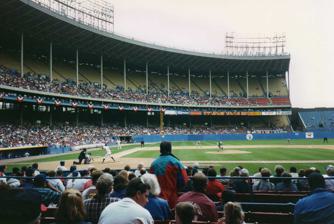
Building: Cleveland Stadium
Country: United States of America
Year built: 1931
Former multi-purpose stadium in Cleveland, Ohio This article is about the former stadium. For the current stadium which replaced it, see Huntington Bank Field . Cleveland Stadium Municipal Stadium Cleveland Municipal Stadium Lakefront Stadium The stadium in 1955 Address 1085 West 3rd Street Cleveland United States Public transit Union Depot (1931–1953) Owner City of Cleveland Operator City of Cleveland (1931–1973) Cleveland Stadium Corporation (1973–1995) Capacity Baseball : 74,438 ( 1993 ) originally 78,000 ( 1932 ) Football : 81,000 ( 1995 ) Field size Left Field – 322 ft (98 m) Left-Center – 385 ft (117 m) Center Field – 400 ft (122 m) Right-Center – 385 ft (117 m) Right Field – 322 ft (98 m) Backstop – 60 ft (18 m) Cleveland Municipal Stadium U.S. National Register of Historic Places Show map of Cleveland Show map of Ohio Show map of the United States Coordinates 41°30′24″N 81°41′50″W / 41.50667°N 81.69722°W / 41.50667; -81.69722 NRHP reference No. 87002287 Added to NRHP November 13, 1987 Surface Natural grass Construction Broke ground June 24, 1930 Opened July 1, 1931 Renovated 1947 (inner fence installed) 1967 (new seats) 1974 (new scoreboard, suites) Closed December 17, 1995 Demolished November 4, 1996-Early 1997 Construction cost US$3 million ($60.1 million in 2023 dollars ) Architect Walker & Weeks Osborn Engineering Company General contractor Biltmore Construction Tenants Cleveland Indians ( MLB ) 1932–1933, 1937–1993 Cleveland Browns ( AAFC / NFL ) 1946–1995 Cleveland Rams ( AFL /NFL) 1936, 1939–1941 Cleveland Indians (NFL) 1931 Western Reserve Red Cats ( NCAA ) 1933 John Carroll Blue Streaks ( NCAA ) 1933–1942, 1946–1951 Cleveland Stokers ( NASL ) 1967–1968 Great Lakes Bowl ( NCAA ) 1947 Cleveland Stadium , commonly known as Municipal Stadium , Lakefront Stadium or Cleveland Municipal Stadium , was a multi-purpose stadium located in Cleveland, Ohio . It was one of the early multi-purpose stadiums, built to accommodate both baseball and football. The stadium opened in 1931 and is best known as the long-time home of the Cleveland Indians of Major League Baseball (MLB), from 1932 to 1993 (including 1932– 1946 when games were split between League Park and Cleveland Stadium), and the Cleveland Browns of the National Football League (NFL), from 1946 to 1995 , in addition to hosting other teams, other sports, and concerts. The stadium hosted three AAFC Championship Games, six NFL Championship Games, served as one of the host venues of the 1948 and 1954 World Series to go along with being a four-time host of the Major League Baseball All-Star Game and the site of the original Dawg Pound , Red Right 88 , and The Drive . Through most of its tenure as a baseball facility, the stadium was the largest in Major League Baseball by seating capacity , seating over 78,000 initially and over 74,000 in its final years. It was superseded only by the Los Angeles Memorial Coliseum from 1958 to 1961, while it was the temporary home of the Los Angeles Dodgers , and by Mile High Stadium in 1993, the temporary home of the expansion Colorado Rockies . For football, the stadium seated approximately 80,000 people, ranking as one of the larger seating capacities in the NFL. Former Browns owner Art Modell took over control of the stadium from the city in the 1970s and while his organization made improvements to the facility, it continued to decline. The Indians played their final game at the stadium in October 1993 and moved to Jacobs Field the following season. Although plans were announced to renovate the stadium for use by the Browns, in 1995 Modell announced his intentions to move the team to Baltimore citing the state of Cleveland Stadium as a major factor. The Browns played their final game at the stadium in December 1995, after which they were renamed the Baltimore Ravens . As part of an agreement between Modell, the city of Cleveland, and the NFL, the Browns were officially deactivated for three seasons and the city was required to construct a new stadium on the Cleveland Stadium site. Cleveland Stadium was demolished in 1996 to make way for Cleveland Browns Stadium , which opened in 1999. Much of the debris from the demolition was placed in Lake Erie to create an artificial reef. History The impetus for Cleveland Stadium came from city manager William R. Hopkins , Cleveland Indians' president Ernest Barnard , real estate magnate and future Indians' president Alva Bradley , and the Van Sweringen brothers , who thought that the attraction of a stadium would benefit area commerce in general and their own commercial interests in downtown Cleveland in particular. However, some have incorrectly stated that it was built in a failed bid to attract the 1932 Summer Olympics , which had been awarded to Los Angeles in 1923, long before ground was broken on the stadium. Another common misconception is that Cleveland Stadium was a Works Progress Administration project; in fact, the WPA was not created until 1935, four years after the stadium was built. In November 1928, Cleveland voters passed by 112,448 to 76,975, a 59% passage rate, with 55% needed to pass, "a US$2.5 million levy for a fireproof stadium on the Lakefront." Actual construction costs overran that amount by $500,000. Construction Cleveland Stadium under construction in 1931 Cleveland Stadium and skyline, 1940s Built during the administrations of city managers William R. Hopkins and Daniel E. Morgan , it was designed by the architectural firms of Walker and Weeks and by Osborn Engineering Company . It featured an early use of structural aluminum. The stadium was dedicated on July 1, 1931.  On July 3, 1931, it hosted a boxing match for the National Boxing Association World Heavyweight Championship between Max Schmeling and Young Stribling , with 37,000 fans in attendance. Schmeling retained his title by a technical knockout victory in the 15th round. The Donald Gray Gardens were installed on the stadium's north side in 1936 as part of the Great Lakes Exposition . They remained until construction started on Cleveland Browns Stadium in 1997. Tenants Indians The stadium was built for football as well as for the Cleveland Indians , who played their first game there on July 31, 1932, losing to the Philadelphia Athletics ' great pitcher Lefty Grove 1–0 while attracting a then-major-league-record crowd of 80,184. The Indians played all of their games at the stadium from the middle of the 1932 season through 1933.  However, the players and fans complained about the huge outfield , which reduced the number of home runs.  Moreover, as the Great Depression worsened, attendance plummeted. The Indians returned to their smaller previous home, League Park , which was owned by the team, for all of the 1934 and 1935 seasons. The Indians used the stadium to host the 1935 Major League Baseball All-Star Game and returned to the stadium in 1936 to host the New York Yankees on August 2 as part of the Great Lakes Exposition , drawing a crowd of 65,342. In 1937, the Indians began playing Sunday and holiday games at Cleveland Stadium during the summer, adding selected important games there in 1938. League Park lacked field lighting, so the emergence of night baseball in the 1930s led to the addition of night games to the schedule after lights were installed at the stadium in 1939. In 1940 and from 1942 on, the Indians played the majority of their home slate at the stadium, abandoning League Park entirely after the 1946 season . They remained at Cleveland Stadium until the end of the 1993 season , after which they moved to Jacobs Field . View of center field in 1993. Lake Erie is visible just outside the stadium. Visible beyond the outfield wall is a portion of the original (larger) outfield area. The stadium foreshadowed problems that would emerge 40 years later when cookie-cutter stadiums were in vogue.  Due to the fundamentally different sizes and shapes of baseball and football fields, the baseball sight lines generally left much to be desired. Many of the seats in the upper deck were too far from the field to be of any use during the regular season. The original baseball playing field was so large that an inner fence was constructed in 1947 to cut down the size of the spacious outfield. Even after the fence was installed, the distance markers on the bleacher walls remained visible for many years: 470 feet (140 m) from home plate to the bleachers in straightaway center field, 463 feet (141 m) to either corner of the bleachers, and 435 feet (133 m) to the far corners of the main stands in left-center and right-center. No player ever hit a home run into the center field bleachers .  According to his autobiography, Veeck – As in Wreck , Indians owner Bill Veeck would move the fence in or out, varying by as much as 15 feet (4.6 m), depending on how it would favor the Indians, a practice that ended when the American League specifically legislated against moving fences during the course of a given season. But over the years, various ownerships tinkered with the position of the fence from time to time. Like some other facilities built before warning tracks became standard, the stadium had an earthen berm in front of the center field wall. After the inner fence was installed, the berm was still visible during football season. Jim Palmer was convinced that the pitcher's mound at the stadium was taller than most. "The mound was, despite whatever the rules claim, just a little lower than Mount Kilimanjaro ." The facility, located just south of Lake Erie , was known for the biting cold winds that would blow into the stadium in winter, as well as during much of the spring and fall. Because of its proximity to the lake during hot summer nights, its lights attracted swarms of midges and mayflies . Game 2 of the 2007 American League Division Series at Jacobs Field on October 5, 2007, brought back memories of the old stadium, when swarms of midges (misidentified by the television announcers as mayflies) infested the field, particularly the pitcher's mound. The Indians set three Major League attendance records during the 1948 season, when they won the American League pennant and World Series behind pitcher Bob Feller and shortstop/player-manager Lou Boudreau . That season, Cleveland had the highest single season attendance, 2,620,627, which was not eclipsed until 1962 by the Los Angeles Dodgers , largest regular season night game attendance of 72,434 for the first major league start of Satchel Paige , and biggest World Series game attendance of 86,288 for game 5 on October 10, 1948. However, during the Indians' lean years from the 1960s through the 1990s, they rarely attracted more than 30,000 people, and even crowds of 40,000 looked sparse in the cavernous environment. After the Indians were eliminated from the pennant race in 1949, as a black humor -themed stunt they held a mock funeral procession on the field and buried their 1948 pennant behind the center field fence. Due to the large size of the facility, the Indians began using a bullpen car in 1950. In addition to the 1935 MLB All-Star Game, Cleveland Stadium also hosted three additional all-star games: 1954 , 1963 , and 1981 . Cleveland Stadium and Yankee Stadium are the only venues to host four MLB all-star games. On May 15, 1981, Len Barker threw a perfect game at the stadium, the second in franchise history and eighth in modern Major League history. The final Indians home game at Cleveland Stadium was held October 3, 1993, a 4–0 loss to the Chicago White Sox in front of 72,390 fans. During the game, fans, led by comedian Bob Hope , who grew up an Indians fan and was once a part-owner, sang a version of his signature song " Thanks for the Memory " with special lyrics for the occasion. Browns During the last Browns game played in the stadium, December 17, 1995, against the Cincinnati Bengals . The Cleveland Browns , originally members of the All-America Football Conference (AAFC), began playing at the facility in 1946, and played there through 1995. The stadium was the site of the AAFC Championship game in 1946, 1948 and 1949, all Browns wins. The Browns joined the NFL in 1950 and hosted the NFL Championship Game in 1950 , 1952 , 1954 , 1964 , and 1968 , winning titles in 1950, 1954, and 1964. The first Browns game at the stadium was also the first AAFC game, when the Browns hosted the Miami Seahawks on September 6, 1946. The Browns won the game 44–0 and drew 60,135 fans, what was then a record for a professional football crowd. During the 1980s, the center field bleachers at the east end of the stadium were home to many of the club's most avid fans and became known as the Dawg Pound after the barks that fans made to disrupt opposing teams' offensive plays. The fans were copying Browns players Hanford Dixon and Frank Minnifield , who frequently appeared to bark to each other and to the opposition. Some of the fans even wore dog masks and threw dog biscuits at opposing players. The Dawg Pound was included in the design of Cleveland Browns Stadium (built on the same site as Cleveland Stadium), where the east end zone also has bleacher seating. The stadium was also the site of two notable moments in Cleveland sports and Browns history. In a 1981 divisional playoff game on January 4, Browns quarterback Brian Sipe was intercepted in the end zone with less than a minute remaining in the game, resulting in a 14–12 loss to the Oakland Raiders . The game has since been referred to by the name of the pass play, Red Right 88 . Six years later, during the 1987 AFC Championship game on January 11, John Elway led the Denver Broncos on what is referred to as The Drive , a 98-yard touchdown drive with 5:32 left that tied the game and sent it into overtime. The Broncos ultimately prevailed 23–20. The final game in the stadium was held December 17, 1995, an emotional 26–10 win over the Cincinnati Bengals , the Browns' final game before the franchise was officially deactivated until 1999 .  At the end of that game, many fans cut and removed their seats. Football Indians and Rams Prior to the arrival of the Browns, the stadium was briefly the home field for two other NFL teams, the Cleveland Indians in 1931, and the Cleveland Rams from 1936 to 1937 and again from 1939 to 1941. The football Indians played two home games in their 1931 season , a 6–0 win over the Brooklyn Dodgers and a 14–0 loss to the Chicago Cardinals . The team drew a crowd of around only 2,000 spectators for the September 26th game against Brooklyn and 10,000 for the loss to the Cardinals on November 8. The Rams were founded in 1936 as members of the second American Football League and joined the NFL in 1937. They played home games at the stadium their first two seasons, before moving to the smaller Shaw Stadium in 1938. The Rams returned to the stadium in 1939 and played home games there through the 1941 season before moving to League Park for the remainder of their time in Cleveland. The team returned to the stadium one last time to host the 1945 NFL Championship Game , a 15–14 win in what was the final Rams game in Cleveland before the team relocated to Los Angeles. Seating capacity Baseball Years Capacity 1932–1949 78,811 1950–1966 73,811 1967–1968 74,056 1969–1975 76,966 1976–1980 76,713 1981 76,685 1982–1988 74,208 1989–1993 74,483 Football Years Capacity 1932–1946 83,000 1947 77,563 1948–1951 77,707 1952–1961 78,207 1962–1964 78,166 1965 77,096 1966 77,124 1967–1974 79,282 1975–1976 80,165 1977 80,233 1975–1980 80,385 1981–1982 80,322 1983–1991 80,098 1992–1995 78,512 Records and milestones July 1, 1931 – Dedication July 3, 1931 – Opening event: World Heavyweight Championship boxing match between Max Schmeling and Young Stribling , with 37,000 fans in attendance. July 31, 1932 – First Cleveland Indians game, vs. Philadelphia Athletics (loss, 1–0); pitched by Mel Harder December 16, 1945 – The Cleveland Rams defeated the Washington Redskins 15–14, to win the NFL championship. Twenty-seven days later the Rams moved to Los Angeles. December 24, 1950 – The Browns defeated the Los Angeles Rams 30–28 in the 1950 NFL Championship Game . December 28, 1952 – The Detroit Lions defeated the Browns 17–7 in the 1952 NFL Championship Game . September 12, 1954 – A league record 84,587 people attended a Yankees-Indians game. December 26, 1954 – The Browns defeated the Lions 56–10 in the 1954 NFL Championship Game . April 19, 1960 – The Detroit Tigers and Cleveland Indians played 15 innings on Opening Day, tying the record for the longest Opening-Day game. June 17, 1960 – Ted Williams hits his 500th career home run. December 27, 1964 – The Browns defeated the Baltimore Colts 27–0 in the 1964 NFL Championship Game . August 14, 1966 – The Beatles performed at the stadium. June 21, 1970 – Detroit's César Gutiérrez got seven hits in seven at bats in 12 innings. September 21, 1970 – The first ever Monday Night Football game was played, with the Browns defeating the New York Jets. June 4, 1974 – Ten Cent Beer Night : The Indians hosted the Texas Rangers while promoting unlimited beer for $.10/cup for the fans in order to attract fans to the stadium. Due to the rowdiness of the intoxicated fans, the Indians were forced to forfeit the game. April 8, 1975 – MLB first black manager:  Hall-of-Famer Frank Robinson made his debut as the first black manager in the history of Major League Baseball.  Robinson, in the latter stages of his career, had been acquired as a player in the last month of the previous season.  He served that Opening Day as a player-manager, hitting a home run to add to the historic day, helping lead the Indians to a 5–3 win over the Yankees before over 56,000 fans. June 25, 1977 – 83,199 people attended a concert by the British rock group Pink Floyd . January 4, 1981 – The Browns lost their divisional playoff game against the Oakland Raiders when an interception occurred during a play called Red Right 88 . The Browns only needed a field goal to take the lead but had an ailing kicker . May 15, 1981 – Len Barker's perfect game : Len Barker pitched the tenth perfect game in baseball history August 21, 1986 – Boston's Spike Owen tied a Major League record by scoring six runs January 11, 1987 – The Drive : In one of Cleveland's many sports disappointments, John Elway led the Denver Broncos 98 yards down the field for the tying score late in the AFC Championship Game . Denver won in overtime, 23–20, earning the right to play in Super Bowl XXI September 2, 1990 – Toronto's Dave Stieb pitched the first no-hitter in franchise history October 3, 1993 – Last Cleveland Indians game, vs. Chicago White Sox (loss, 4–0) December 17, 1995 – Last Cleveland Browns game, vs. Cincinnati Bengals (win, 26–10) December 3, 1996 – Stadium catches fire during demolition March 1, 1997 – Demolition completed Other events College football The only Great Lakes Bowl was held there in 1947. The stadium hosted the annual college football game between Notre Dame and Navy 11 times: in 1932, 1934, 1939, 1942, 1943, 1945, 1947, 1950, 1952, 1976 and 1978. The games were well attended, with an average attendance of 69,730 and a high of 84,090 fans for the 1947 game, which was won by Notre Dame 27–0. Local college teams, including Western Reserve Red Cats , Case Tech Rough Riders , John Carroll Blue Streaks , and Baldwin Wallace Yellow Jackets often used the stadium for home games and local matchups, especially during the 1930s and 1940s when the city Big Four Conference was strong. Of the 60 all-time Big Four matchups, 22 were played at Cleveland Stadium, the most of any venue. The Illinois Fighting Illini played the Penn State Nittany Lions there in 1959. The Ohio State Buckeyes played in the stadium four times, the first three as the home team during World War II . The first was in a 1942 win over Illinois before 68,656, the second a 1943 loss to Purdue, and the third a 1944 victory over Illinois. The final college football contest played there was on October 19, 1991, when the Northwestern Wildcats played a neutral site "home" game against the Buckeyes. While Northwestern received the home team's share of the gate receipts, Buckeye fans made up the vast majority of the crowd. The stadium hosts a 1994 Billy Graham crusade Concerts In addition to sporting events, the stadium hosted a number of other events including concerts. The first concert held at the stadium, featuring the Beatles , took place in 1966. From 1974 to 1980, the World Series of Rock concerts were held each summer featuring acts such as the Rolling Stones , Pink Floyd , the Beach Boys and Aerosmith . The Rolling Stones' July 1, 1978 concert of 82,238 attendees was reportedly the first concert to gross over $1 million. In the 1980s and 1990s, the stadium hosted concerts by the Jacksons , Bruce Springsteen , U2 , Genesis , the Who and Paul McCartney , plus more concerts by Pink Floyd and the Rolling Stones. On September 2, 1995, the opening of the Rock and Roll Hall of Fame was celebrated with an all-star concert which featured Chuck Berry , Bob Dylan , Aretha Franklin , Jerry Lee Lewis and others. Religious events The stadium also hosted numerous religious services. Its most heavily attended event was the Roman Catholic Church 's Seventh Eucharistic Congress , hosted by the Diocese of Cleveland in 1935, which attracted 75,000 to a midnight mass on September 24, 1935, and an estimated 125,000 to Eucharistic service the following day. One of the stadium's last events was a Billy Graham crusade, held in 1994. Demise A 28-foot Chief Wahoo sign that stood atop one of the entrances to Cleveland Municipal Stadium until the Indians baseball team moved to a Jacobs Field in 1994, the sign was restored and installed in the Western Reserve Historical Society ’s lobby in February, 1995. As the stadium aged and maintenance costs increased, the facility became an economic drain on the City of Cleveland, which owned and originally operated it. In 1973, then-Browns owner Art Modell signed a 25-year lease to operate Cleveland Municipal Stadium. Modell's newly formed company, Stadium Corporation, assumed the expenses of operations from the city, freeing up tax revenue for other purposes. Also, Modell would pay an annual rent of $150,000 for the first five years and $200,000 afterward to the city. In exchange, Modell would receive all revenue generated by the stadium. Stadium Corp invested in improvements, including new electronic scoreboards and luxury suites . However, the stadium's inadequacy was becoming apparent in any event; chunks of concrete were falling off and the pilings were starting to petrify. Modell, mistakenly believing that his revenues were not endangered, refused to participate in the Gateway Project that built a new ballpark for the Indians and a new arena for the Cavaliers . Modell's assumptions proved incorrect, and Stadium Corp.'s suite revenues declined sharply in the 1994 season without the approximately 81 games the Indians played in the facility each season. The following year, Modell announced plans to move the Browns to Baltimore after the 1995 season . Modell's move of the Browns breached the team's lease, and the City of Cleveland sued.  As part of the settlement, the city agreed to demolish Cleveland Stadium and build a new stadium on the same site. Modell agreed to leave the Browns' name, colors, and history in Cleveland, and the NFL agreed to have a resurrected Browns team by 1999, either by relocation or expansion. Demolition on Cleveland Stadium began in November 1996 and was completed in early 1997. 15,000 short tons (14,000 t) of demolition debris was dumped into Lake Erie to create three artificial reefs for fishermen and divers, offshore of Cleveland and neighboring Lakewood. Construction on the new stadium began later in 1997 and it opened in August 1999 as Cleveland Browns Stadium . Popular culture Several scenes for the motion picture, The Fortune Cookie , were filmed during the game between the Browns and the visiting Minnesota Vikings on October 31, 1965. Much of the 1949 movie The Kid from Cleveland , in which Bob Feller , Lou Boudreau , Bill Veeck and Satchel Paige played themselves, was filmed there. Despite being set in the stadium, the 1989 motion picture Major League was not filmed in the stadium. While aerial distance shots of the stadium were used, Milwaukee County Stadium , whose grandstand interior looked similar to that of Municipal Stadium, was used for filming. Some scenes in the 1991 made-for-TV biopic Babe Ruth , starring Stephen Lang as Ruth and with a cameo by Pete Rose as Ty Cobb , were filmed there. References